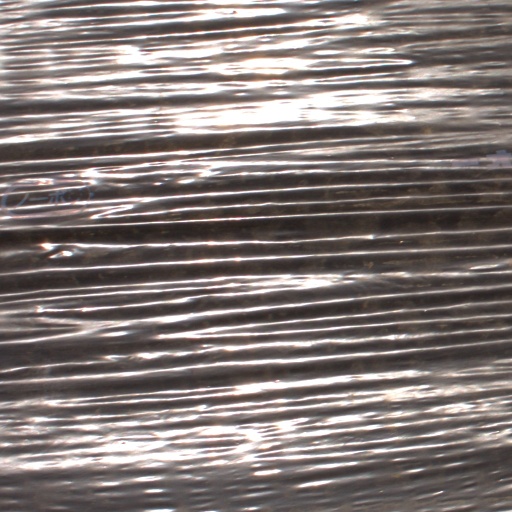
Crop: Jerusalem artichoke